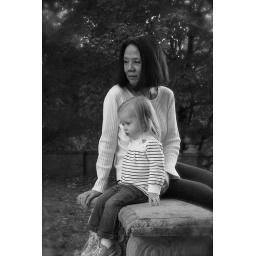
black & white by the pool